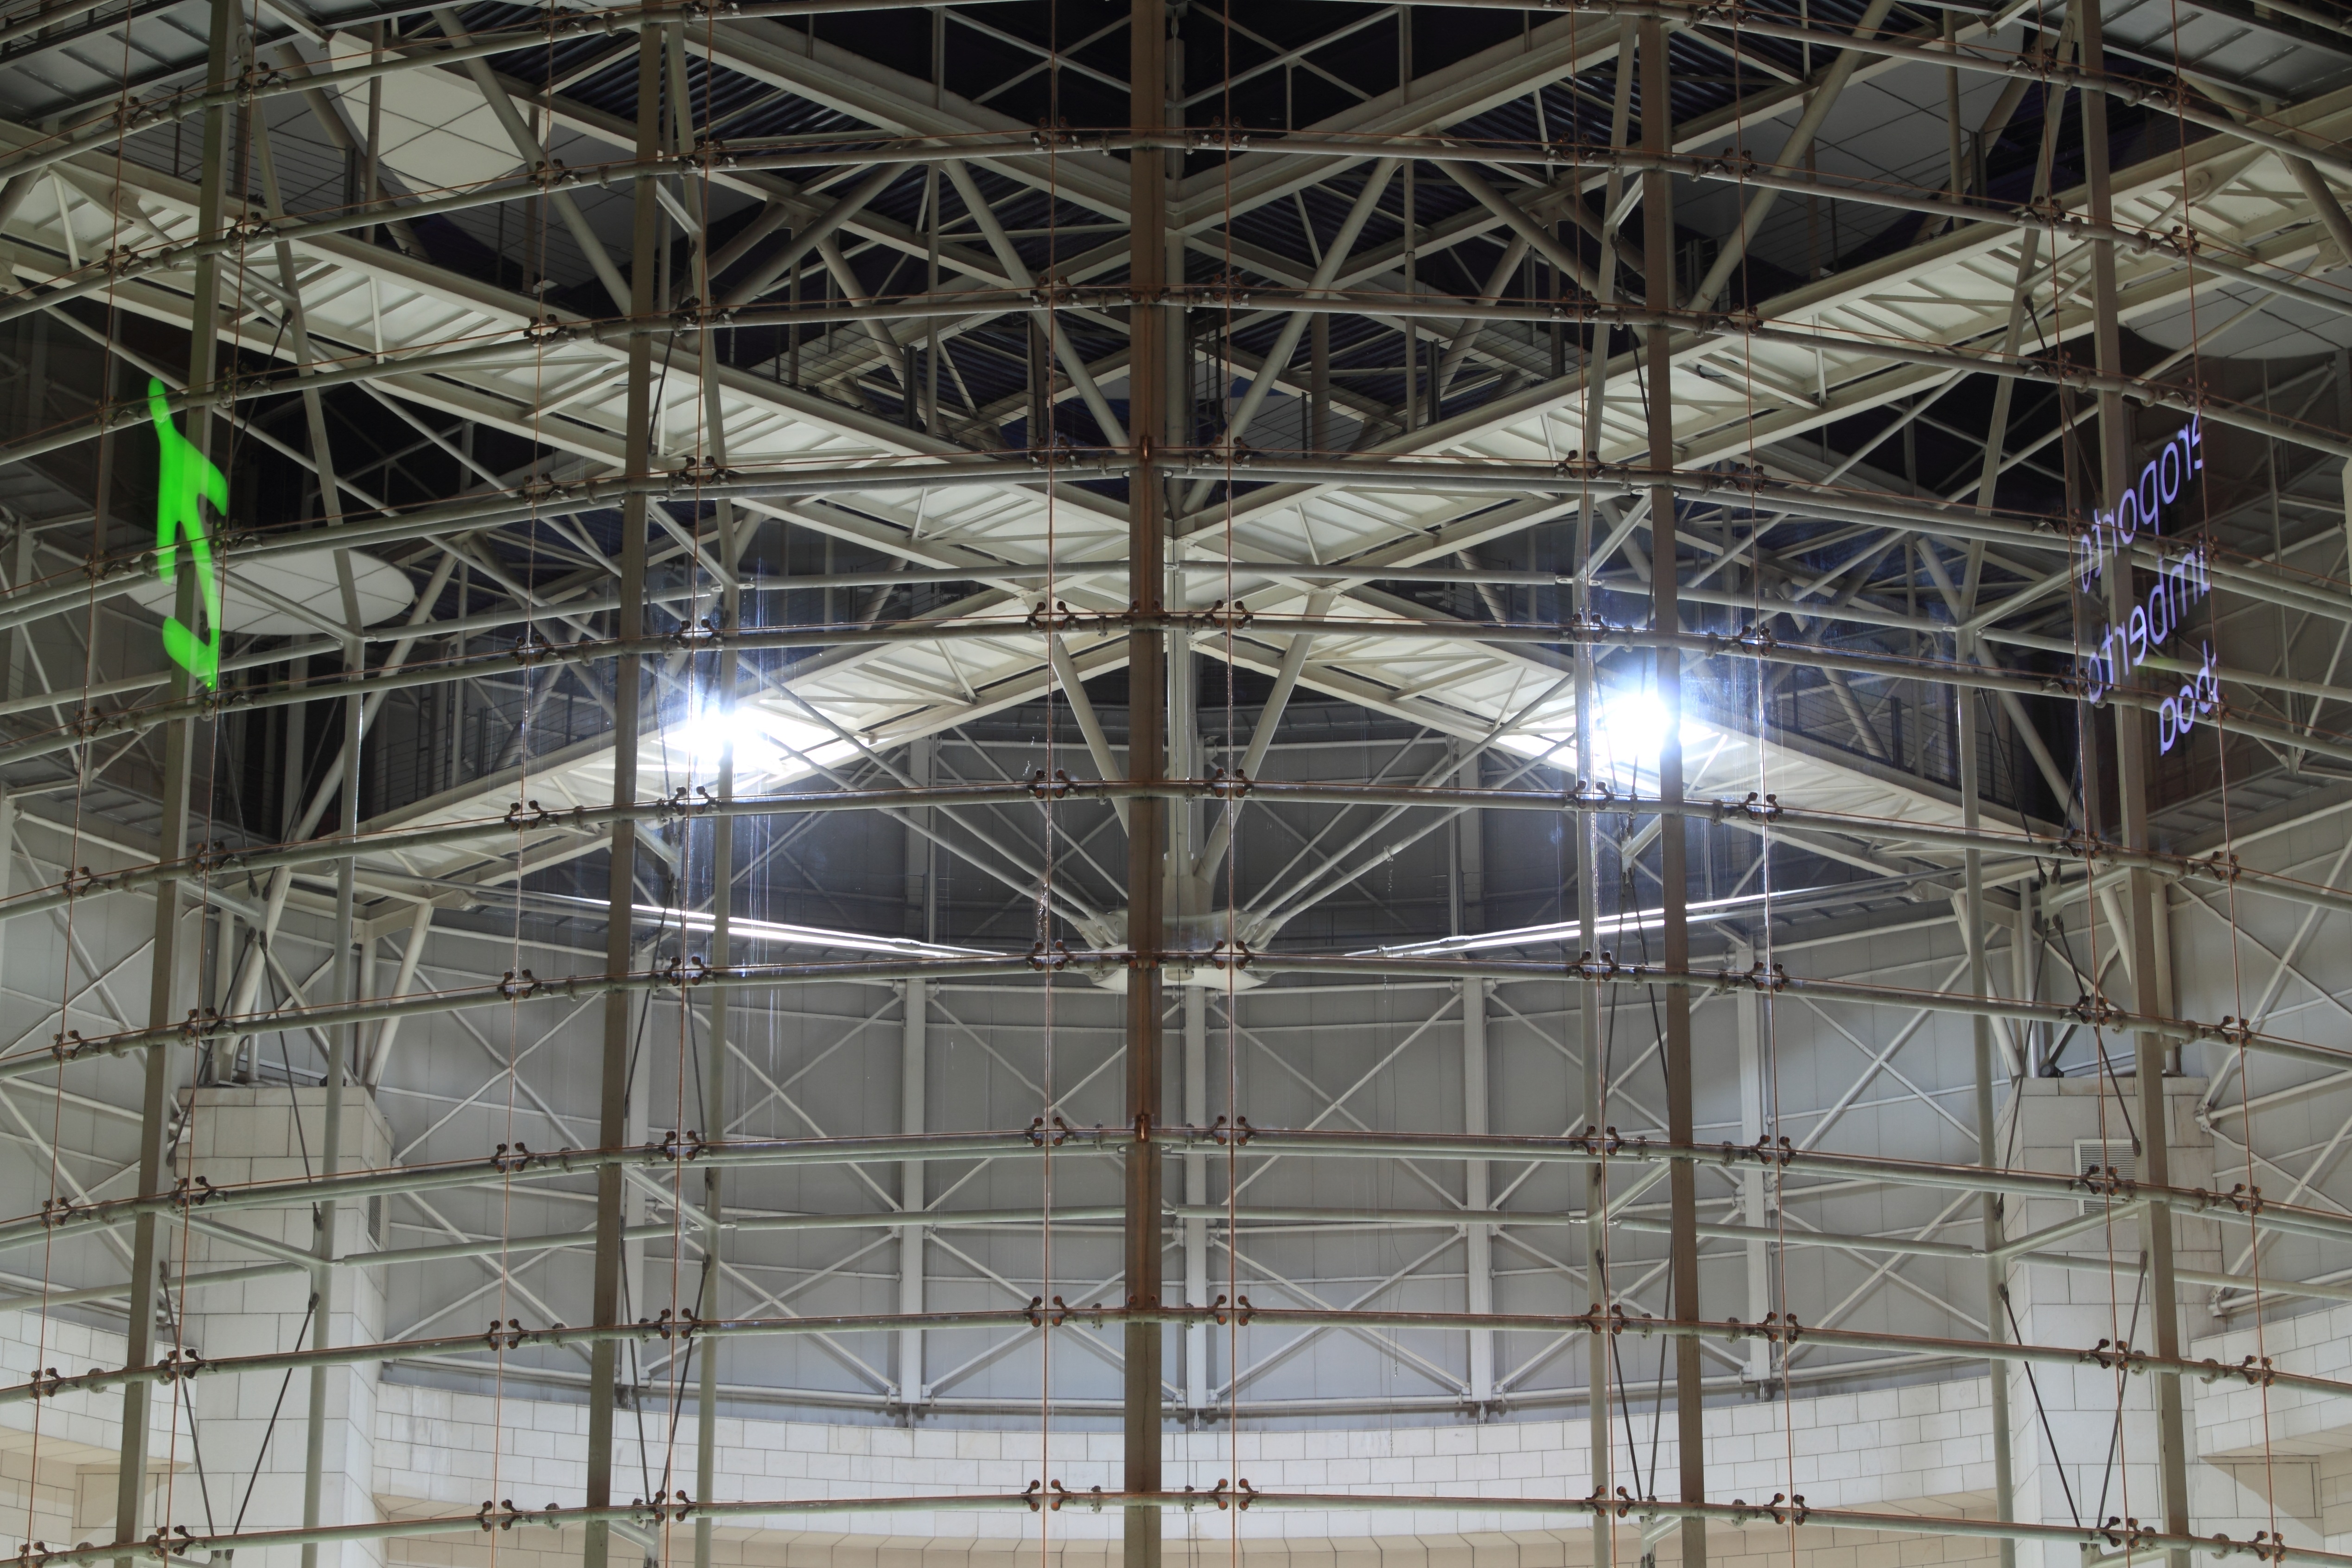
architecture, structure, glass, building, flying, airport, travel, aircraft, aviation, facade, departure, arrival, terminal, symmetry, portugal, scaffolding, dome, delgado, lisbon, aeroporto, daylighting, humberto